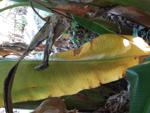
Label: xamthomonas